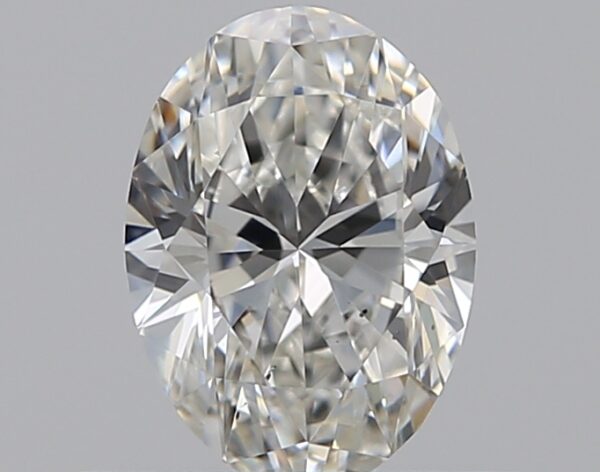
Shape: oval
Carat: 0.5
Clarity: VS2
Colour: G
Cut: EX
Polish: EX
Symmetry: GD
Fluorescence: M
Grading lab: GIA
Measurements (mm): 6.15 x 4.47 x 2.74